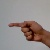
The image shows a hand gesture representing the letter 'G' in Indian Sign Language.